Capital Airlines (UK)

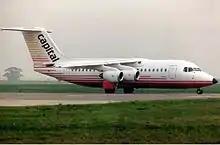
BAe 146–200.

Capital Airlines, the self-styled "Yorkshire International Airline", operated between 1987 and 1990. It was the first airline to be based at Leeds Bradford Airport.